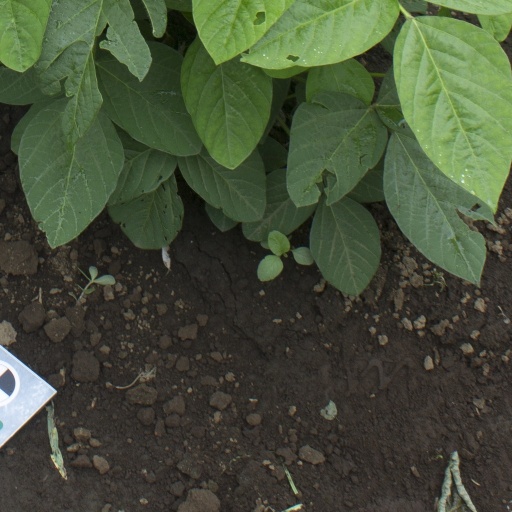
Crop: soybean